Monument to Fyodor Tolbukhin

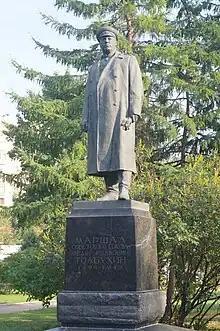
Marshal Tolbukhin Monument

In 1949, the sculptor Lev Kerbel produced the bust of Marshal F. I. Tolbukhin, and a year later began work on the draft of the monument. By 1960 the monument was ready.